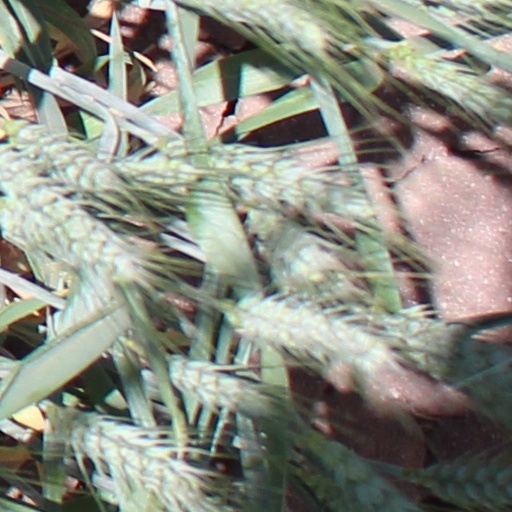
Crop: wheat